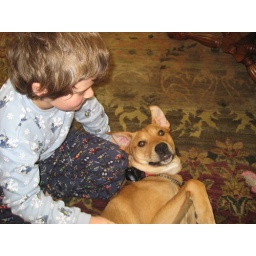
my dog sally looks sooooo cute in this!look closer...she almost looks like a stuffed animal! ^0^